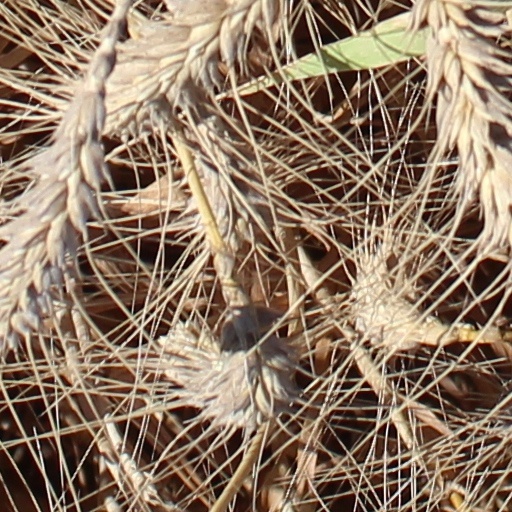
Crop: wheat